UCK2

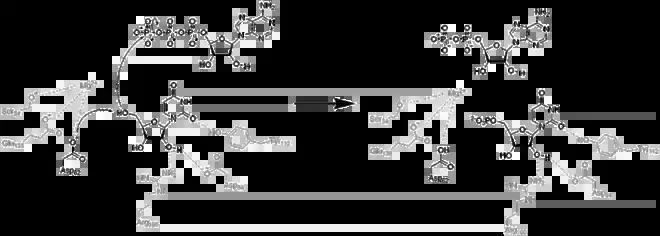

The Asp-62 residue is responsible for the catalytic activity in the enzyme active site; the acidic side chain of the Asp-62 residue deprotonates the 5’-hydroxyl group on the substrate and activates it to attack the γ-phosphorus of ATP. Structural analyses have shown that the side chain of the catalytic Asp-62 changes conformation before and after the reaction. It has been suggested that this conformational change occurs following phosphorylation, with the negatively charged Asp-62 moving away from the newly attached 5’-phosphate of the UMP/CMP product.